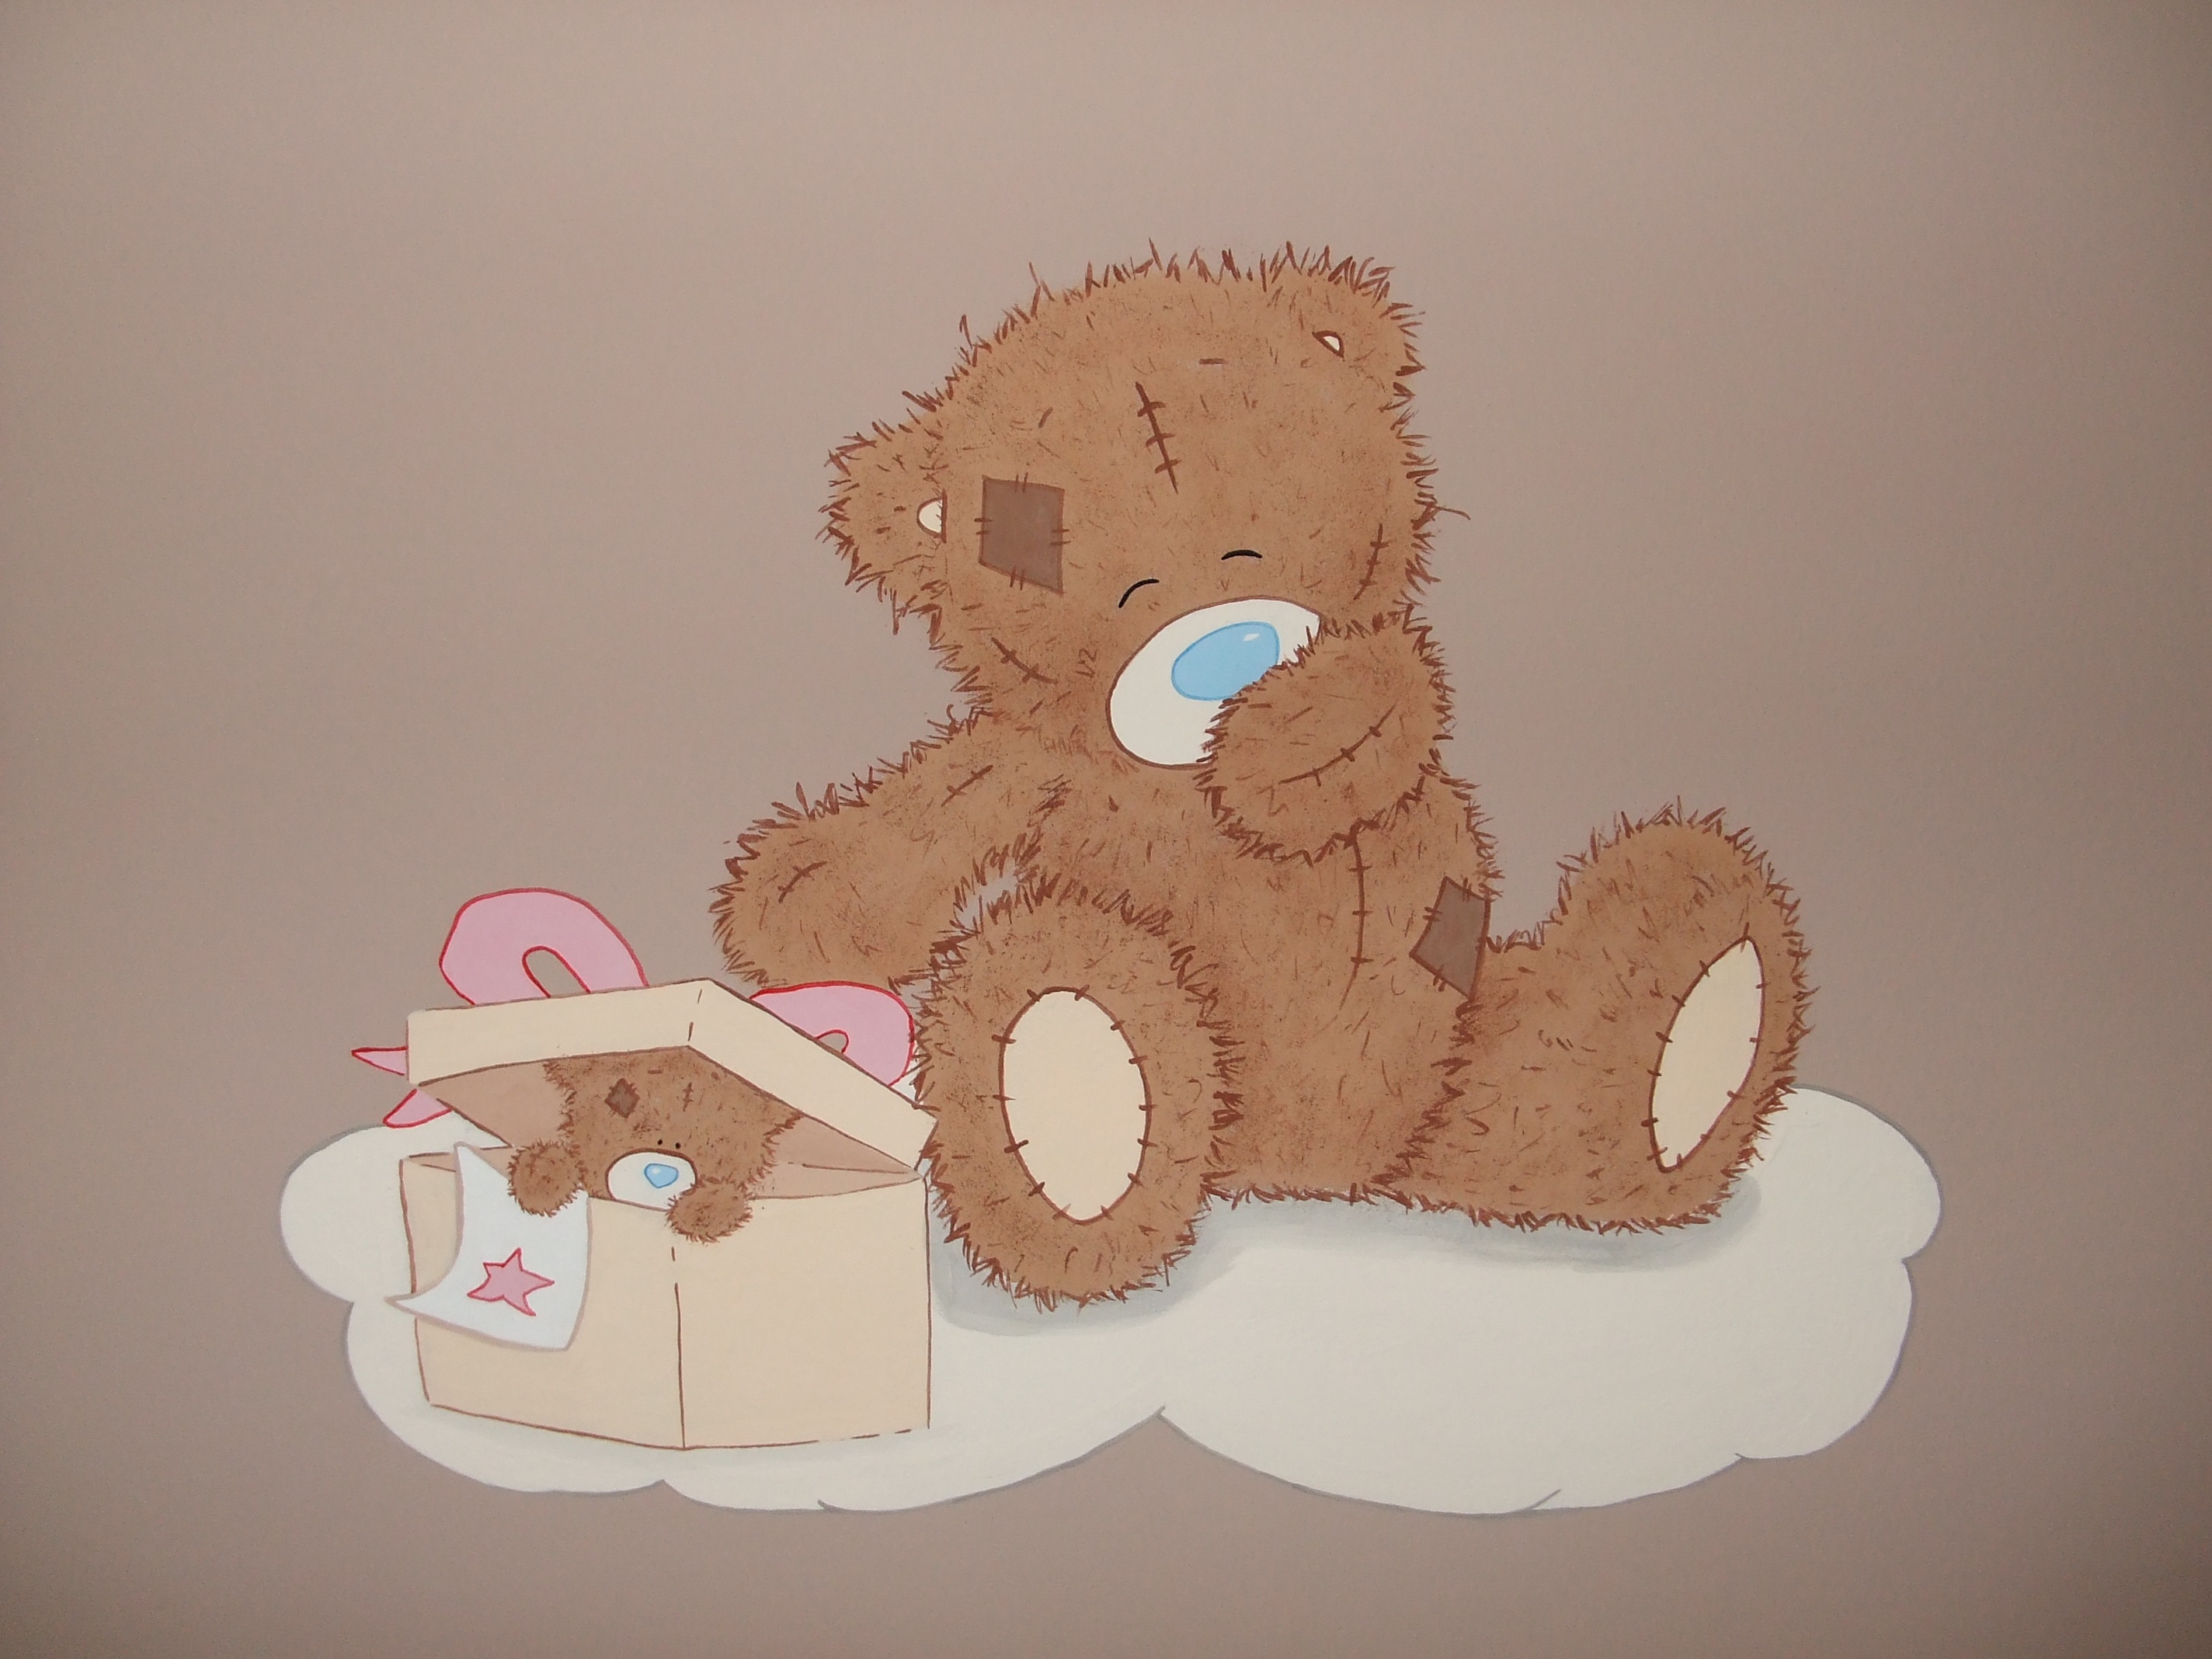
pink, material, teddy bear, art, sketch, drawing, illustration, organ, cartoon, wall painting, wall decoration, stuffed toy, plush teddy bear